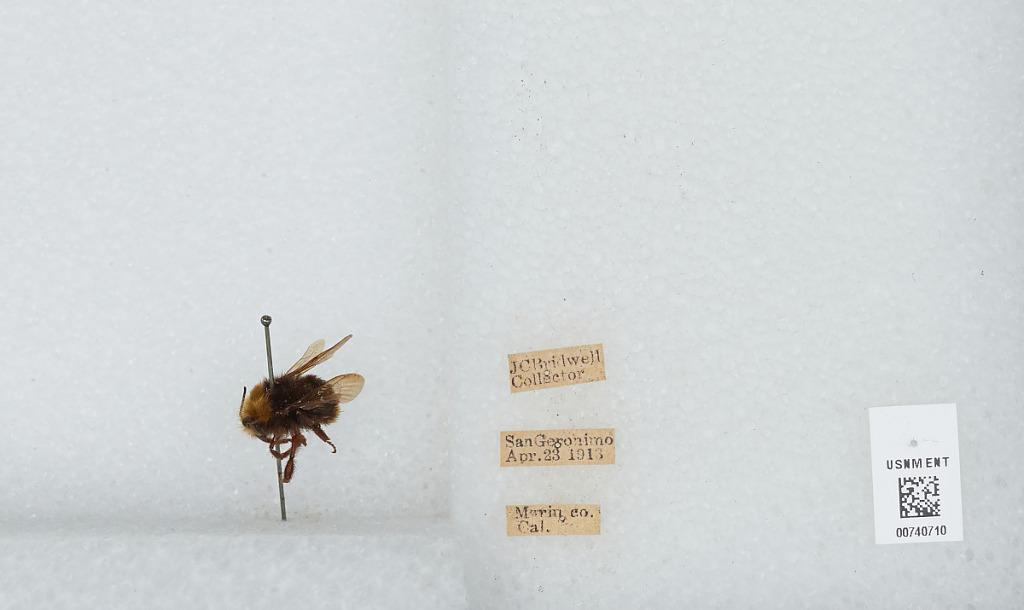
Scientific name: Bombus (Pyrobombus) vosnesenskii Radoszkowski
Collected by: J. Bridwell
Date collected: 1913-4-23
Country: United States
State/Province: California
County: Marin
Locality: San Geronimo
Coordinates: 38.0133, -122.664